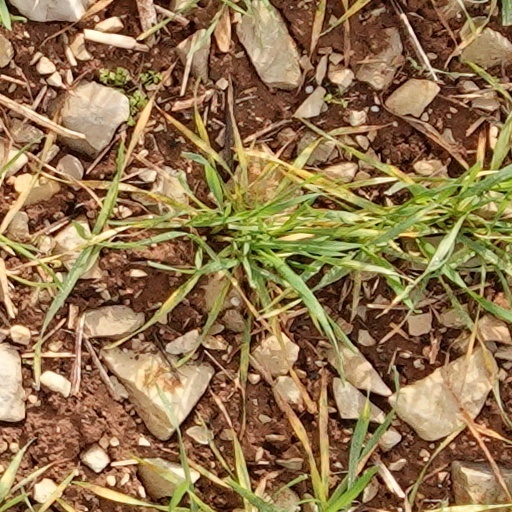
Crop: wheat